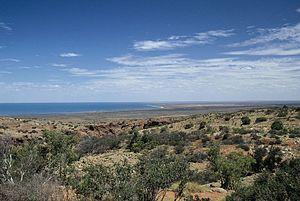
Le récif de Ningaloo est un récif corallien situé au large de la côte ouest de l'Australie, à environ 1 200 km au nord de Perth. Ce récif frangeant, le plus large d'Australie, est long de 260 km. Il est connu pour accueillir de façon saisonnière de nombreux requins-baleines qui viennent s'y nourrir. Ce dernier est inclus dans le parc marin de Ningaloo, un parc géré à la fois par le Commonwealth et l'état d'Australie-Occidentale. Il est aussi inclus dans le site du patrimoine mondial de la côte de Ningaloo, classé en 2011.